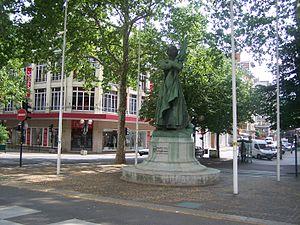
La statue de La Sasson dans la ville de Chambéry, en Savoie.
La Sasson est une statue située en France sur la commune de Chambéry dans le département de la Savoie en région Auvergne-Rhône-Alpes.